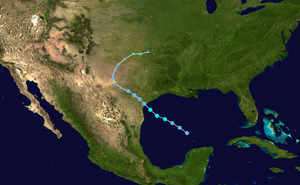
La tempête tropicale Erin est la 5ᵉ tempête tropicale de la saison cyclonique 2007 en Atlantique nord. L'onde tropicale 91L s'est formée dans le Golfe du Mexique puis s'est transformée en une dépression tropicale nommée 05L. Elle a pris le statut de tempête tropicale le 15 août et a atteint les côtes du Texas près de Lamar le lendemain.